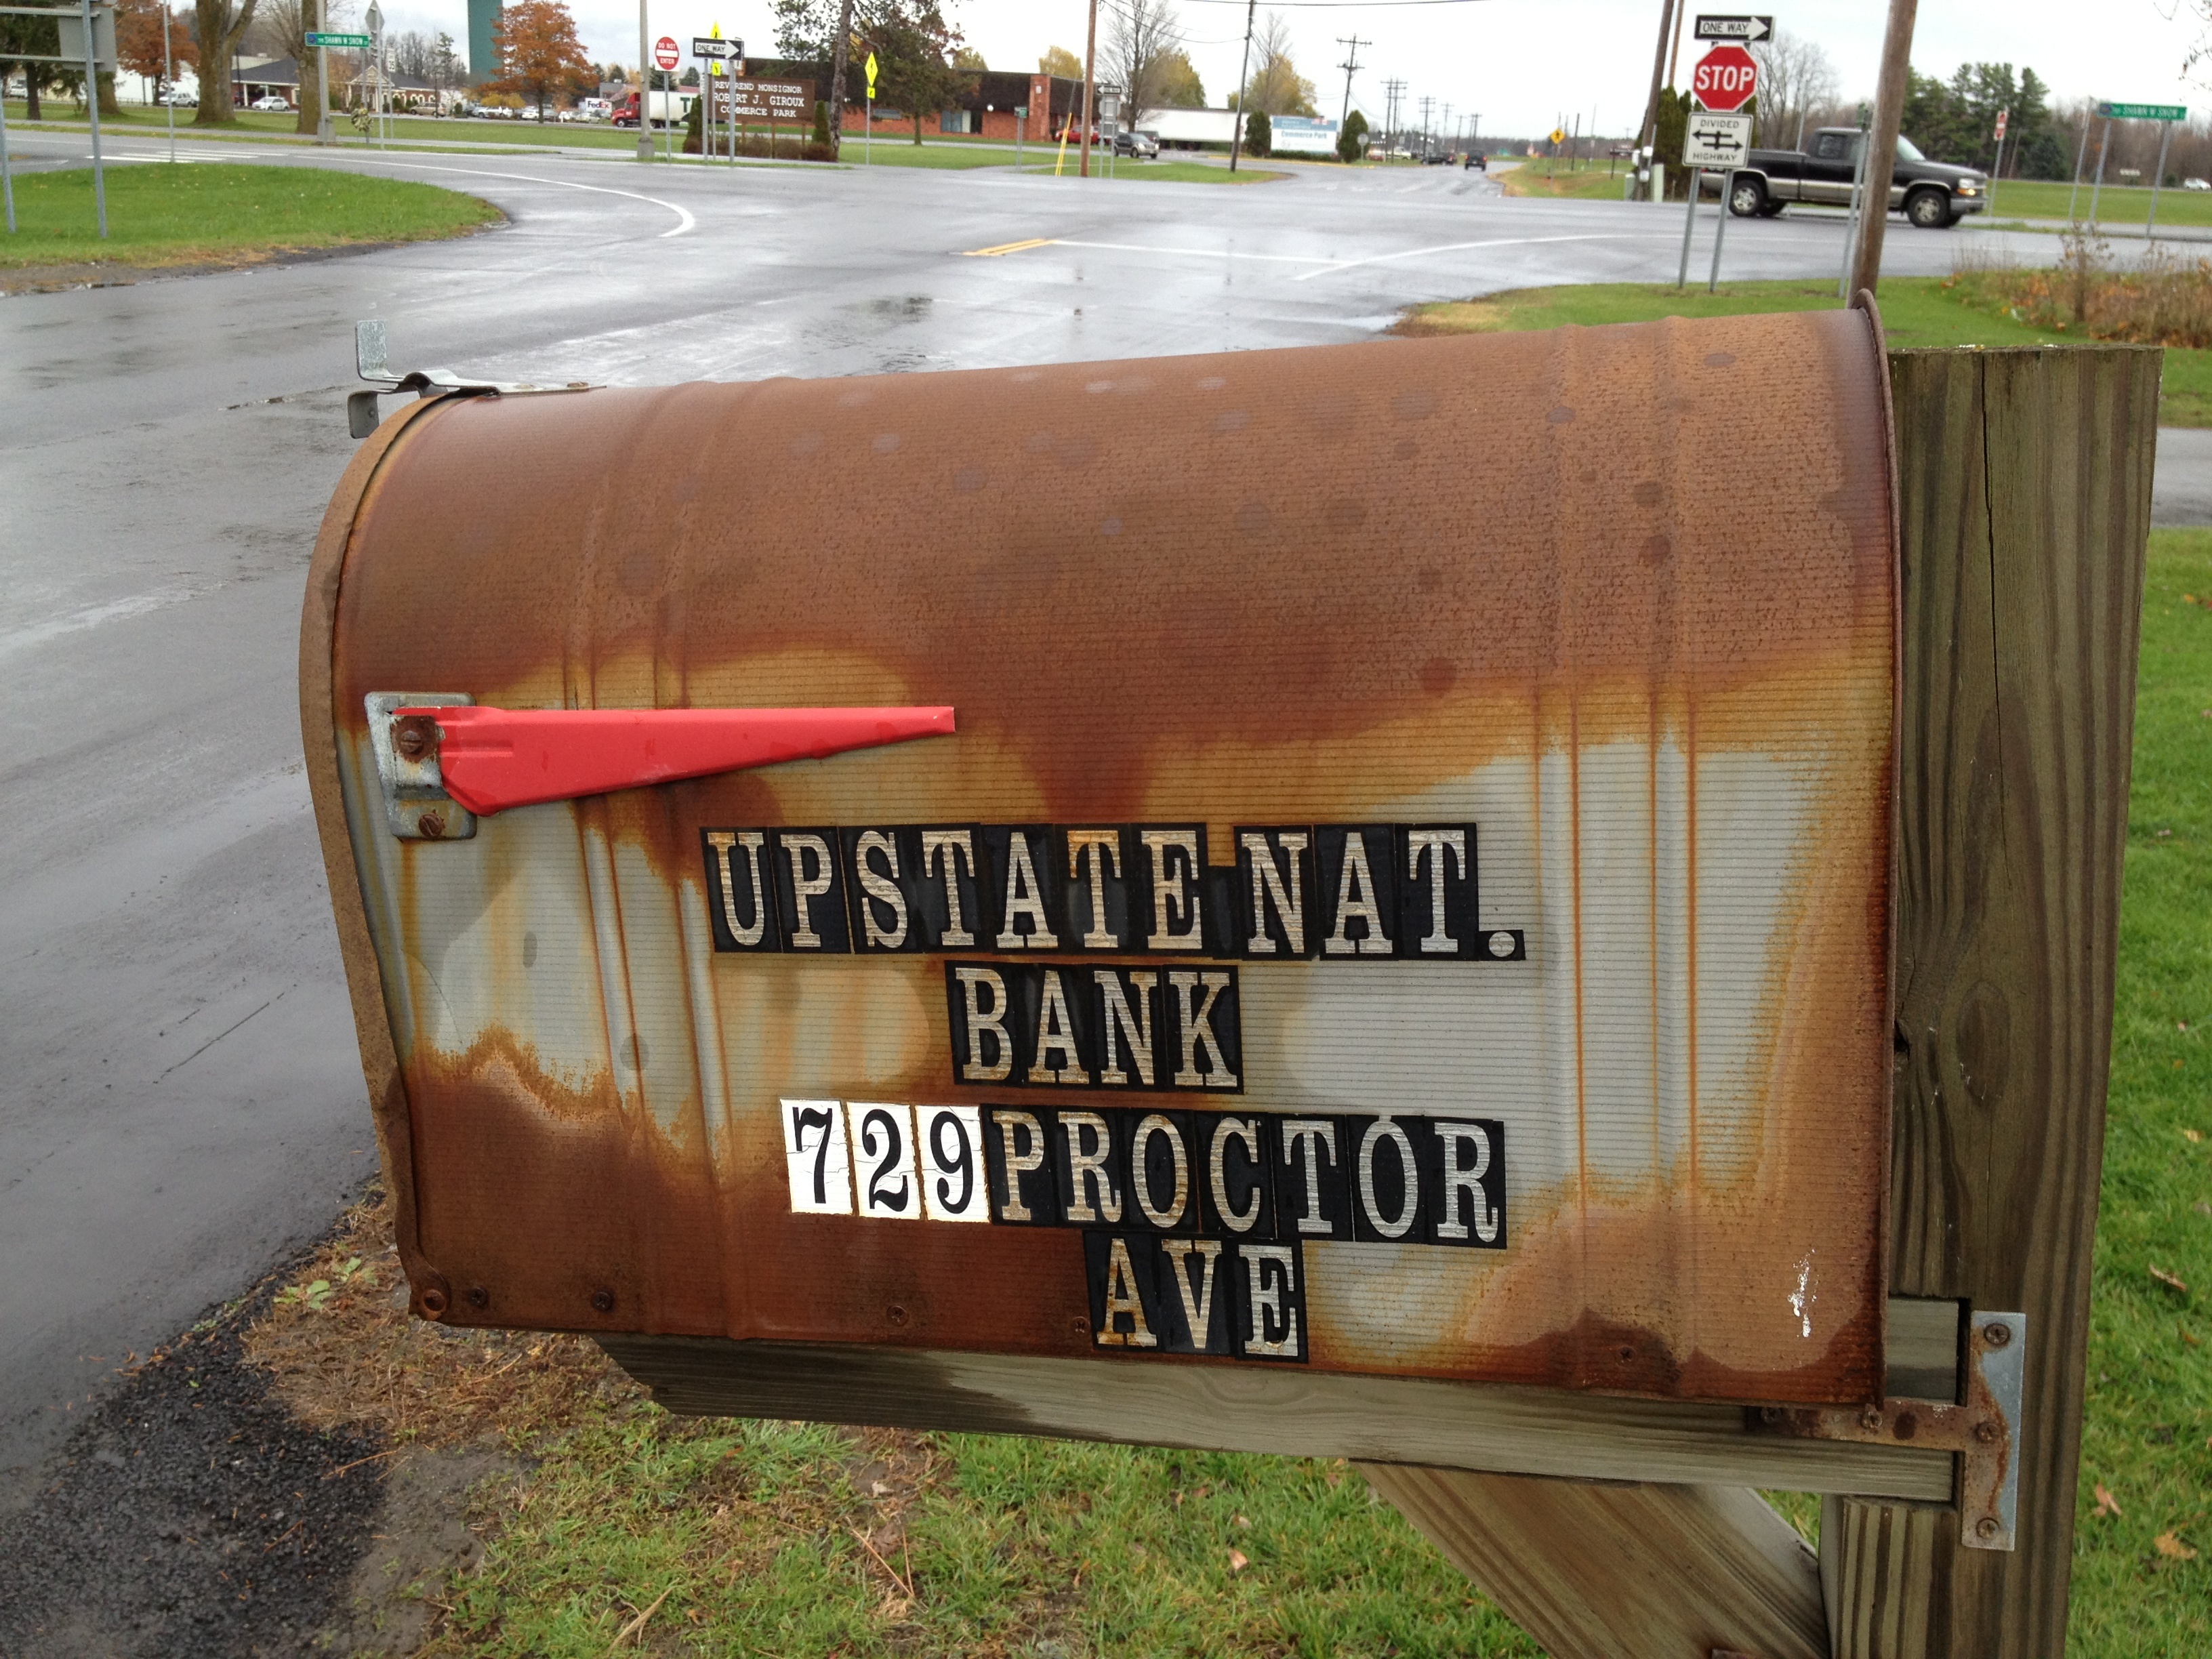
wood, transport, vehicle